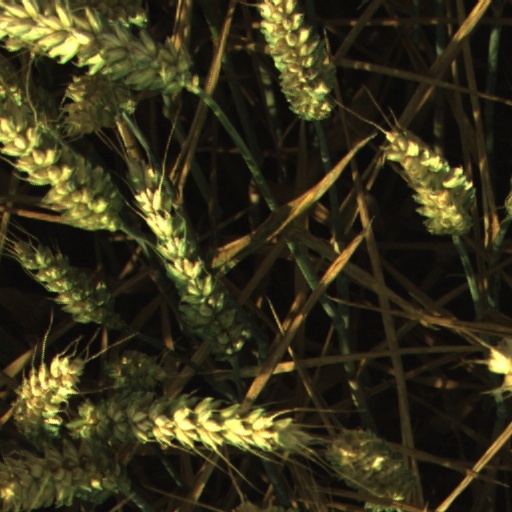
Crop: wheat